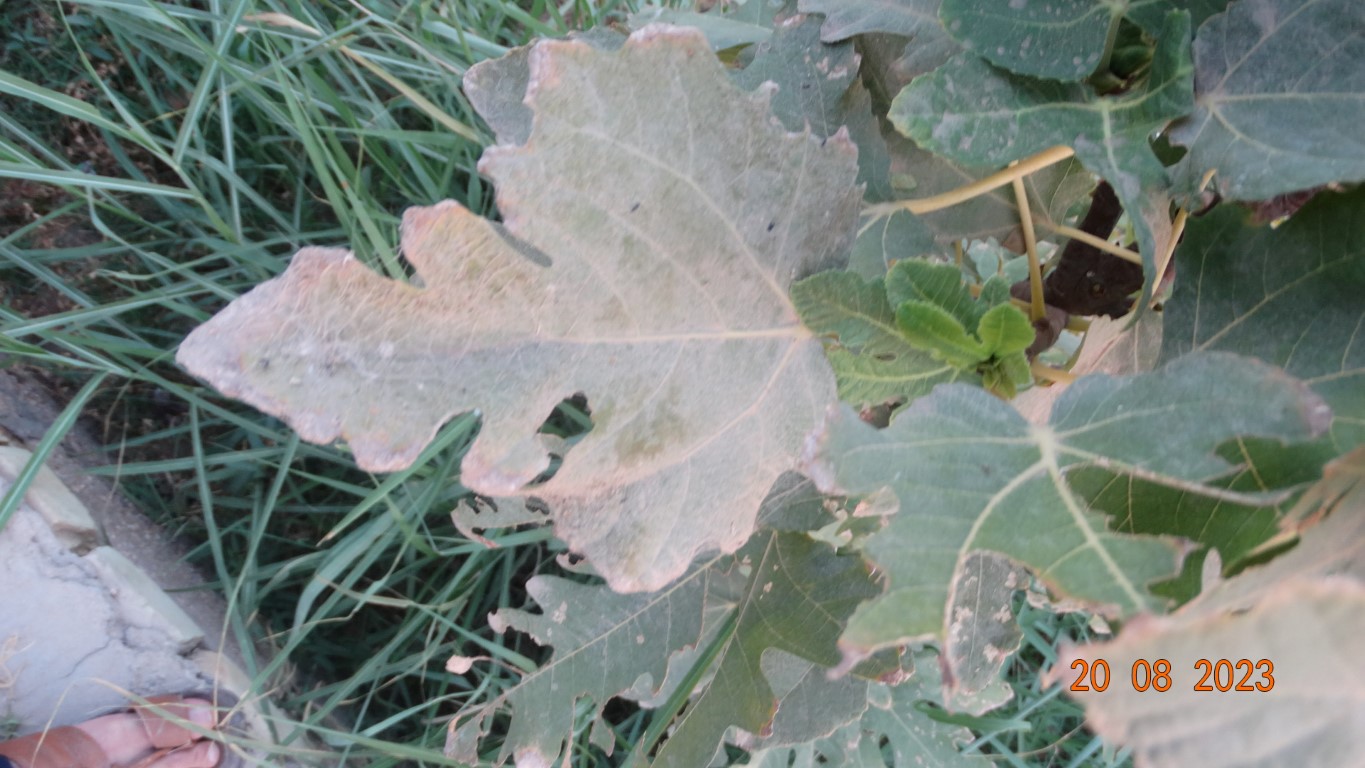
Label: infected